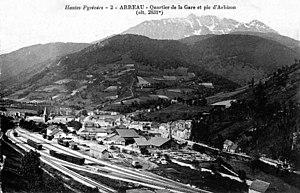
Carte postale des années 1900 montrant la gare d'Arreau dans son ensemble et son quartier. L'électrification de la ligne n'est pas encore réalisée.
La gare d'Arreau - Cadéac était une gare ferroviaire française, terminus de la ligne de Lannemezan à Arreau - Cadéac, située sur le territoire de la commune d'Arreau, à proximité de la petite station thermale de Cadéac, dans le département des Hautes-Pyrénées en région Occitanie.